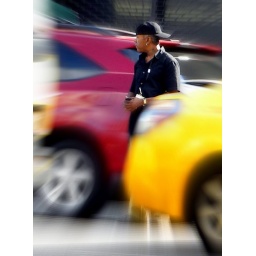
cross at the green not in between